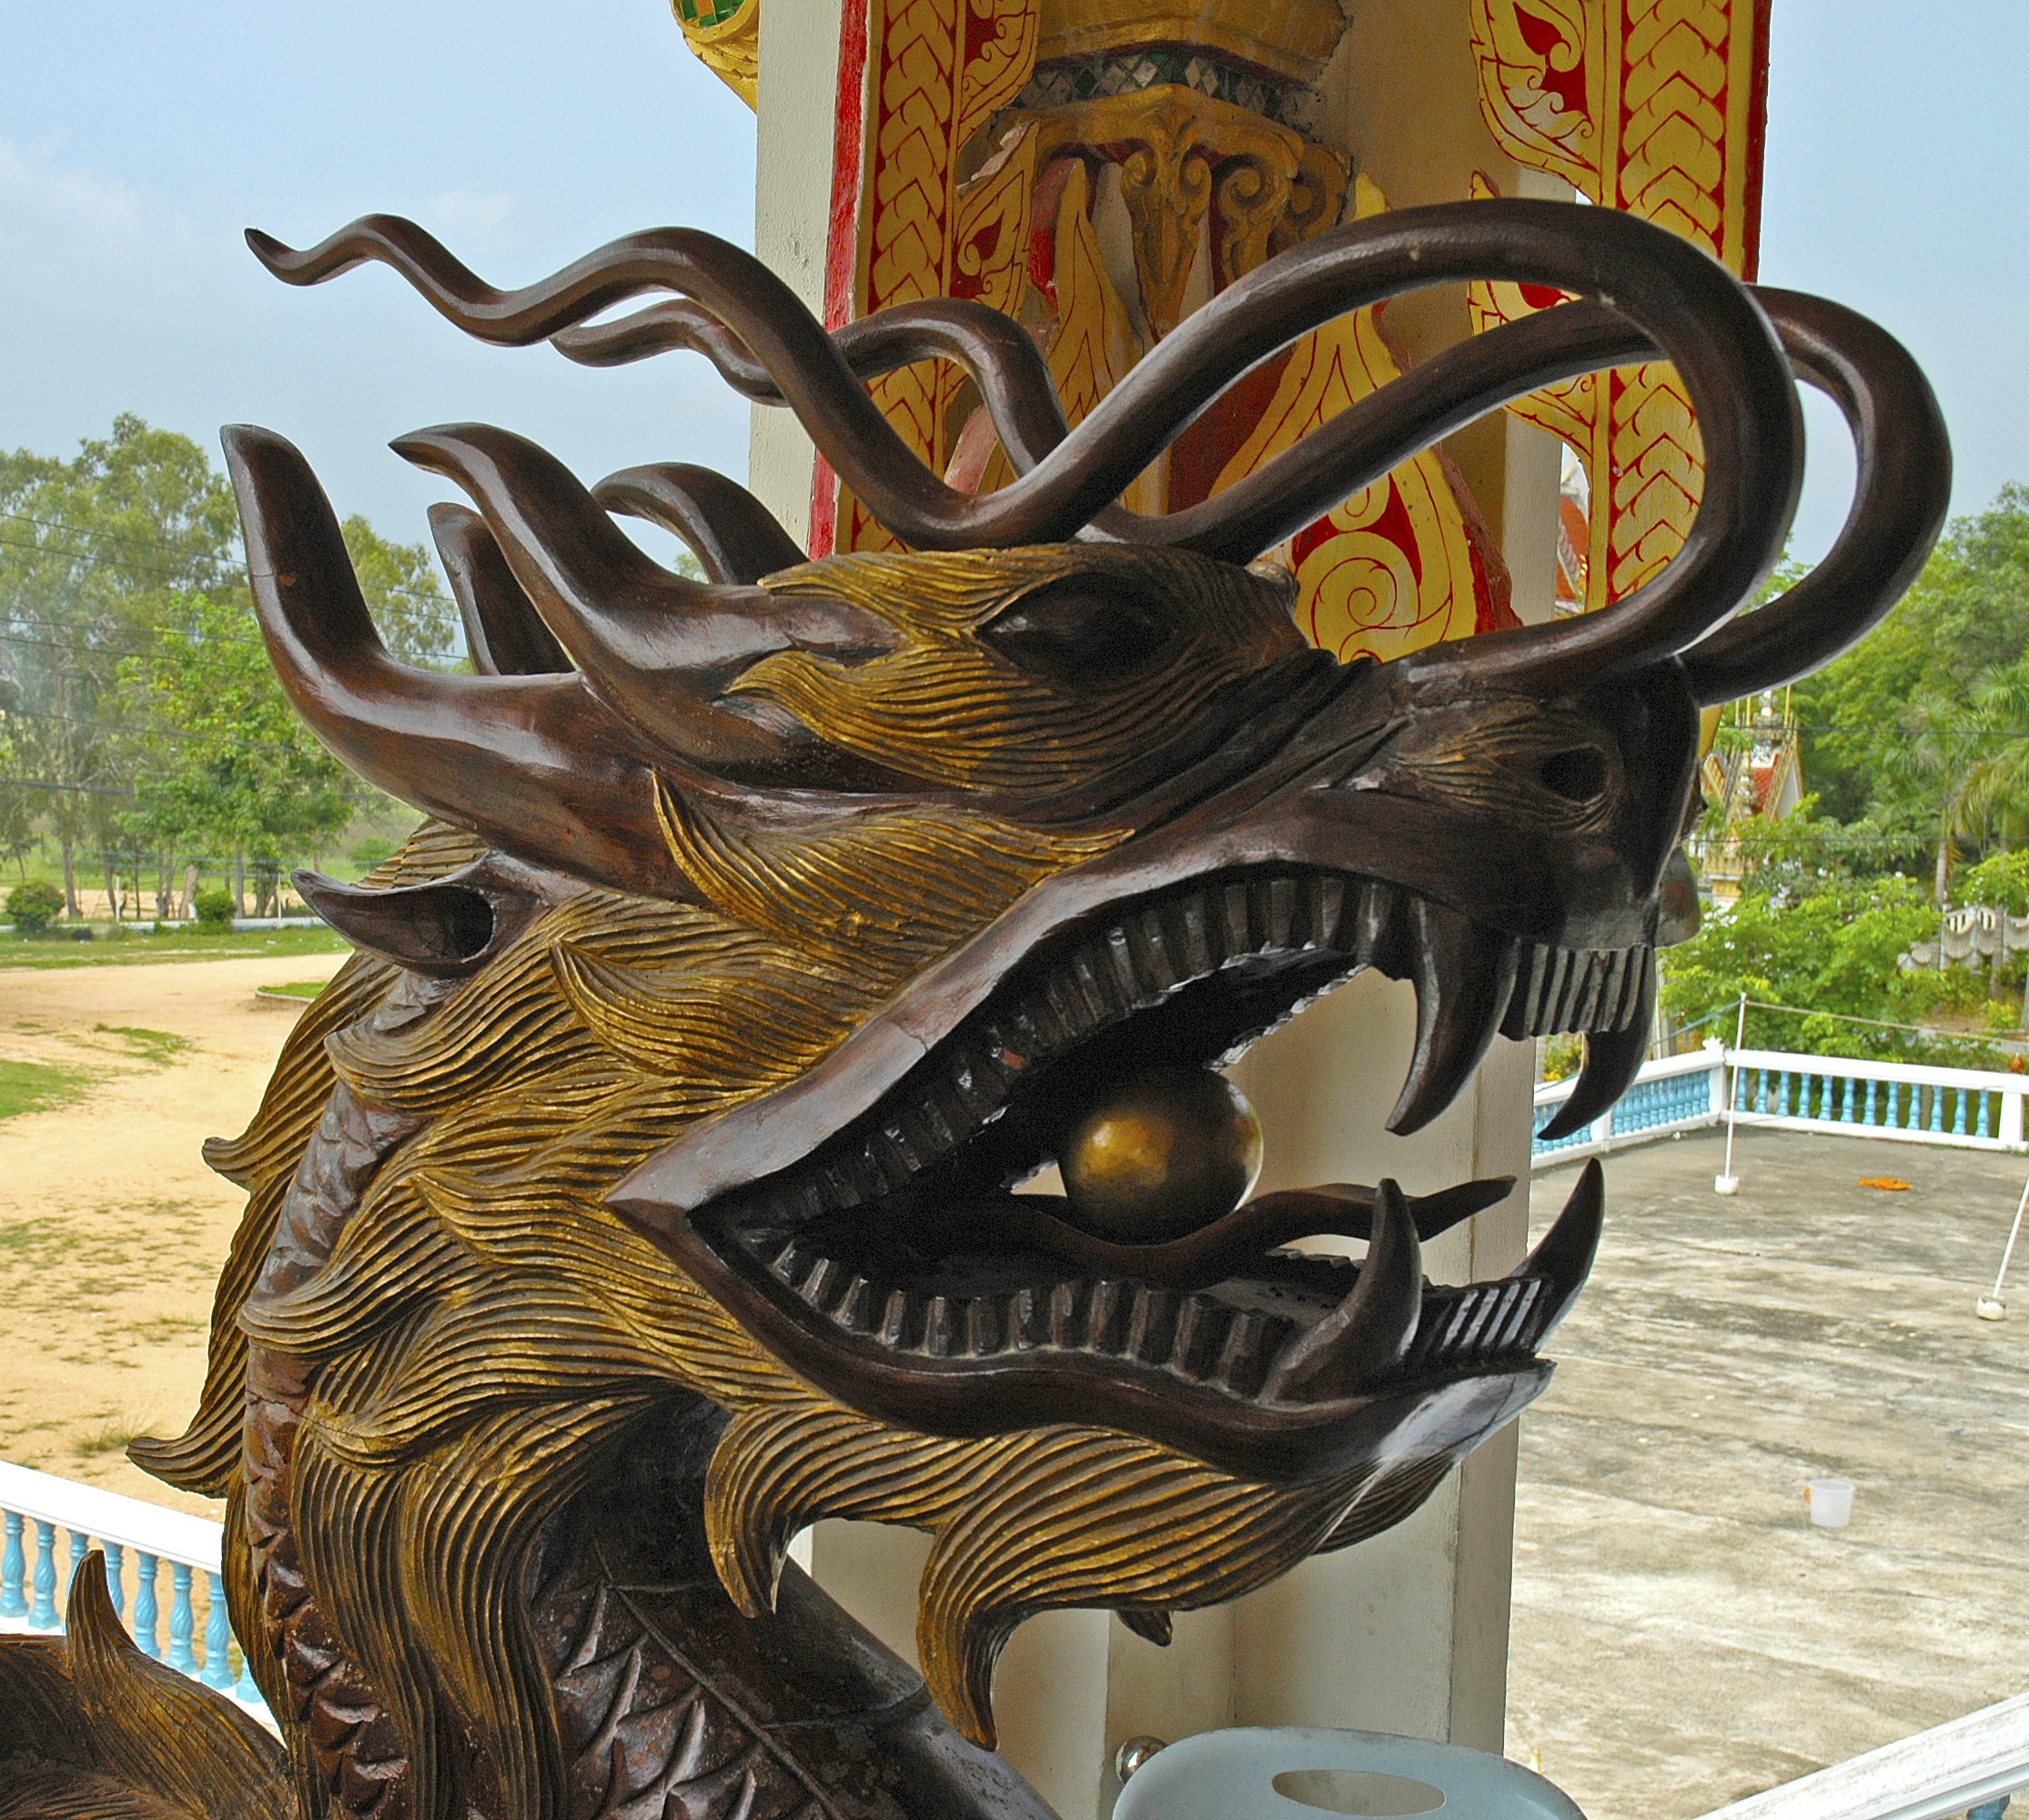
wood, monument, statue, thailand, sculpture, art, carving, dragon's head, dragons